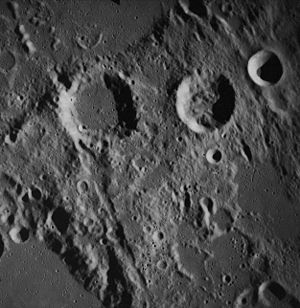
Hind (månekrater)
Hind krateret er beliggende øverst til højre med Halley krateret øverst til venstre.